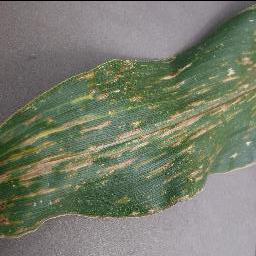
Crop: corn
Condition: (maize)_cercospora_spot_gray_spot